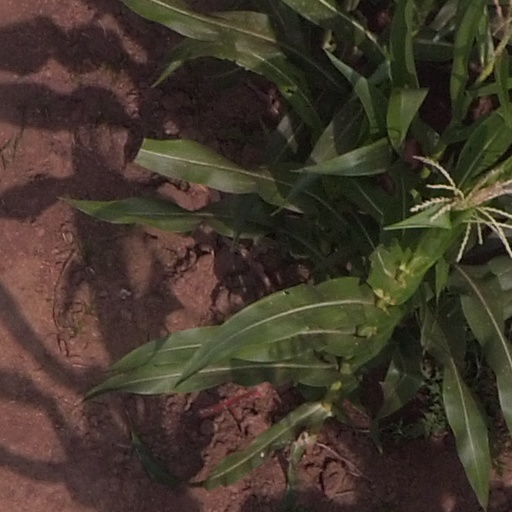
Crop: maize; corn